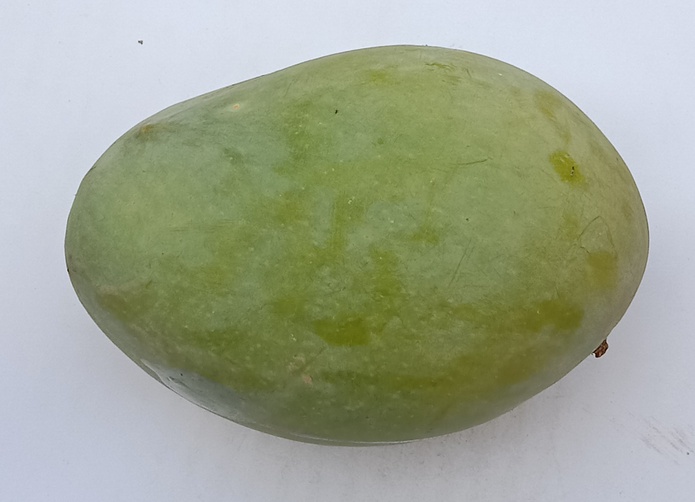
Mango variety: Fajri